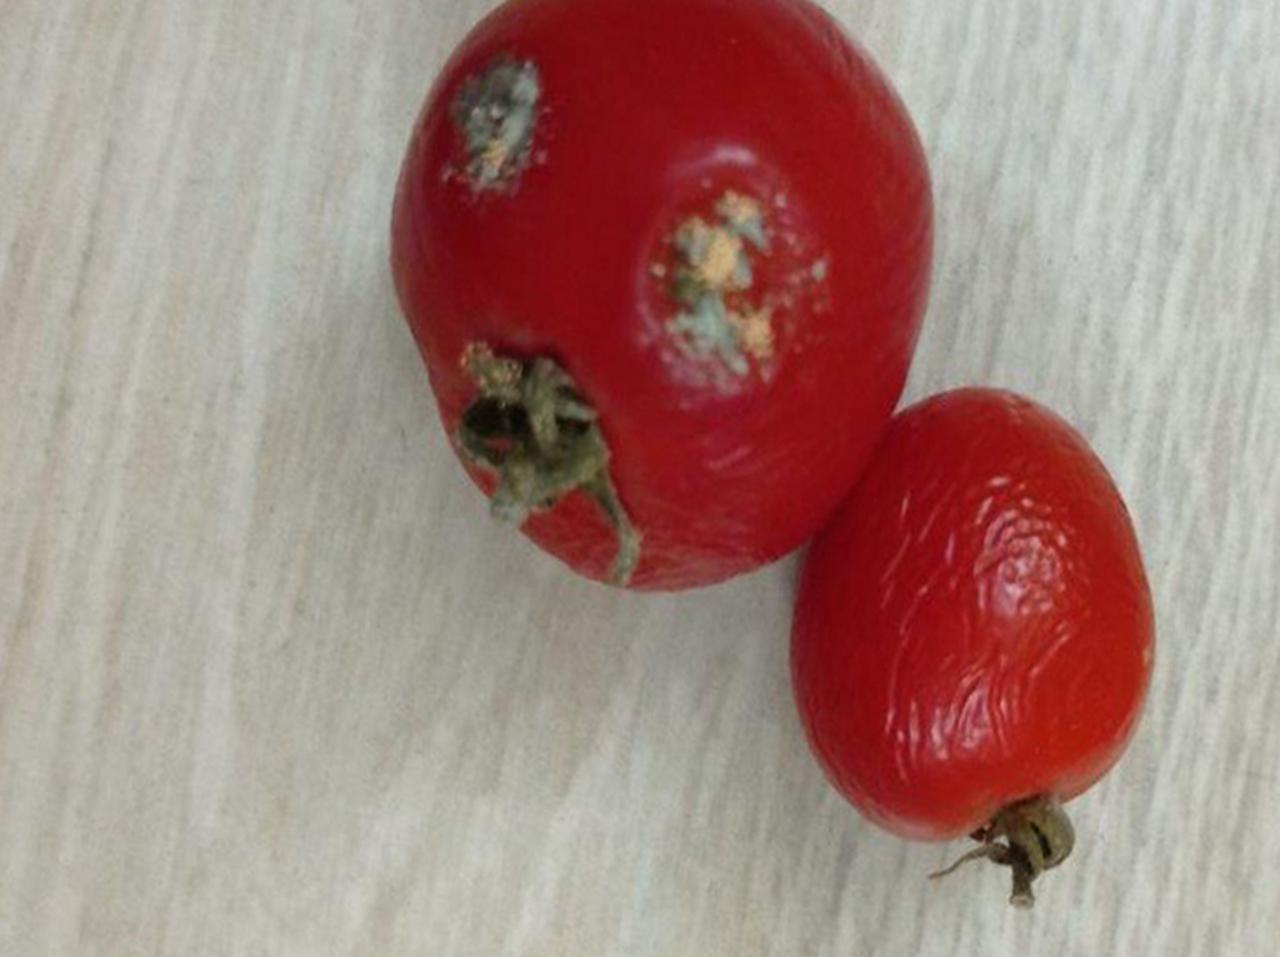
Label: Rotten